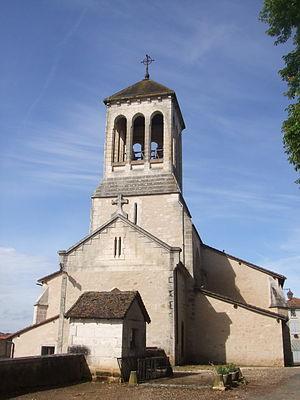
Église Saint-Jean Baptiste de Varaignes
Varaignes est une commune française située dans le département de la Dordogne, en région Nouvelle-Aquitaine.
Cet article contient une liste des monuments religieux de la Dordogne.